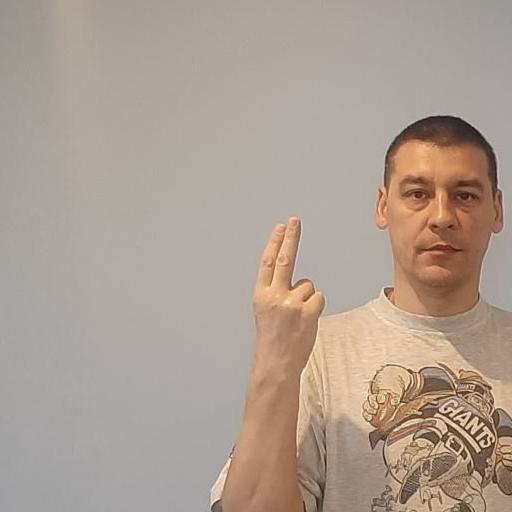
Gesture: two_up_inverted